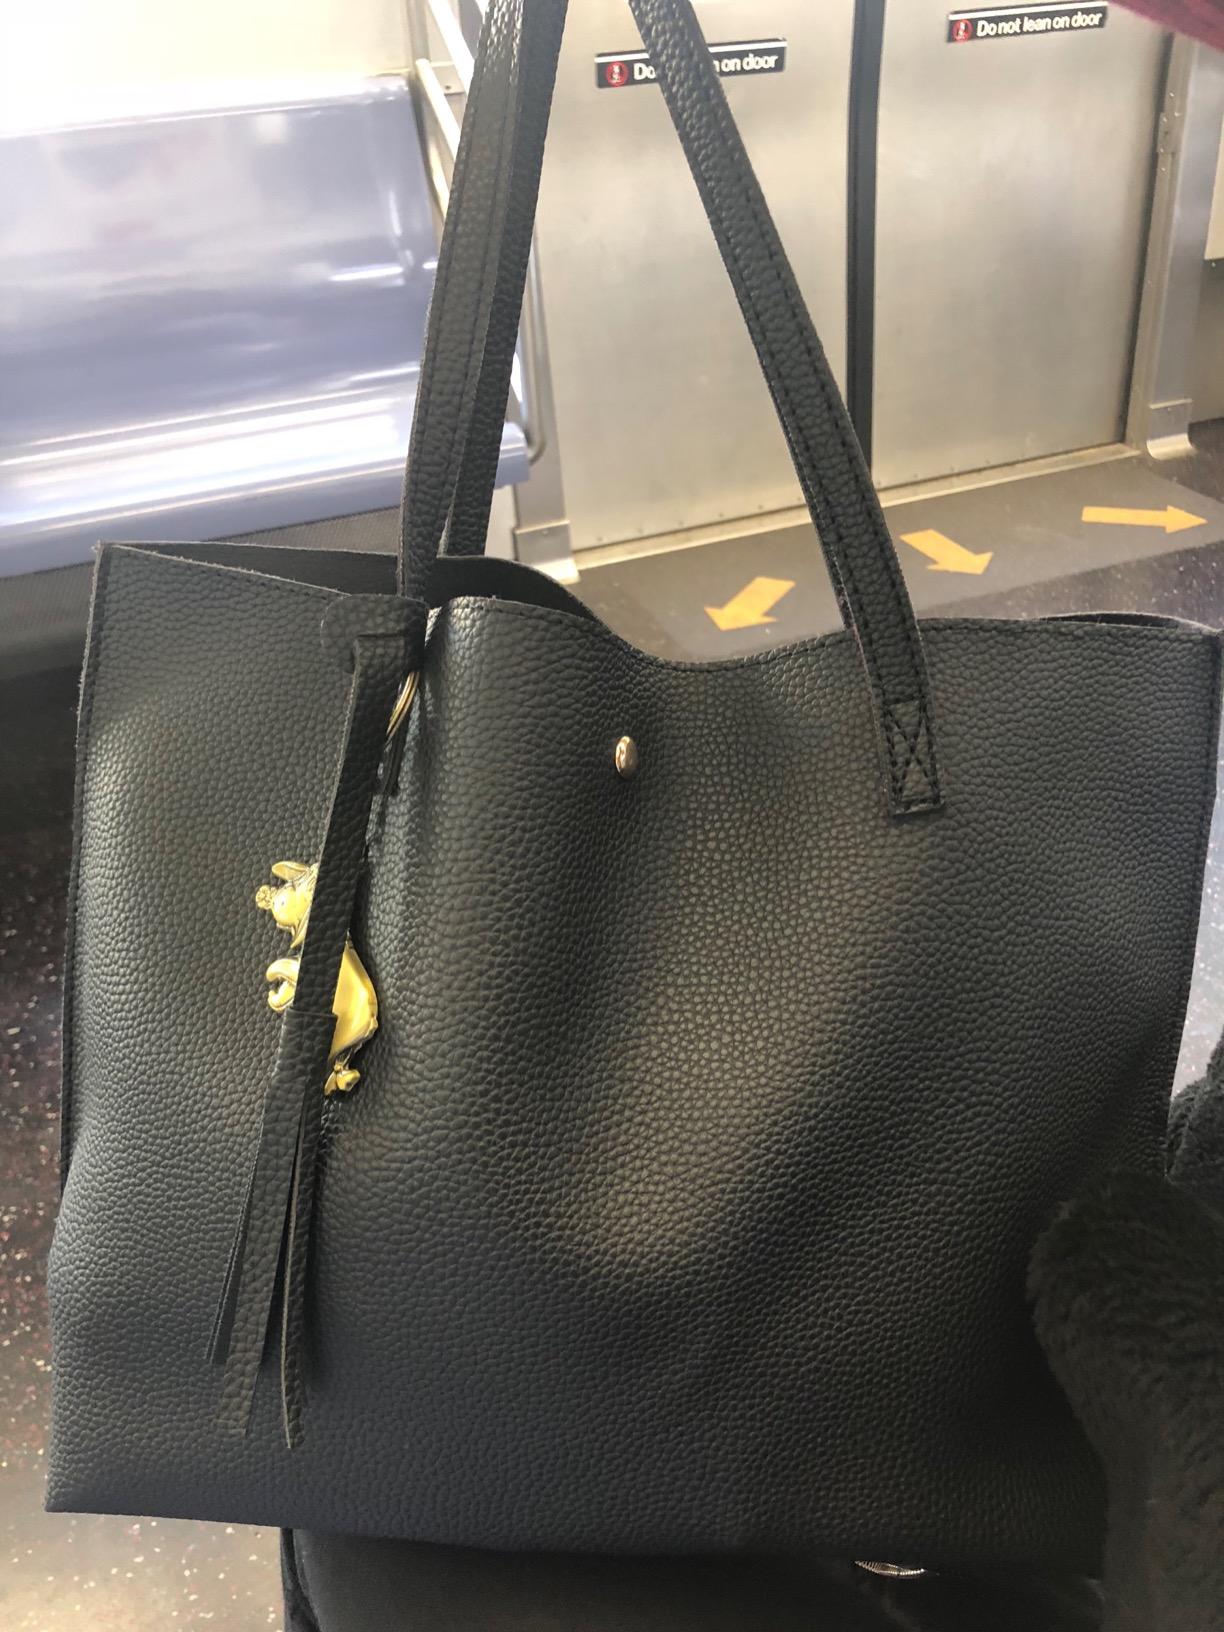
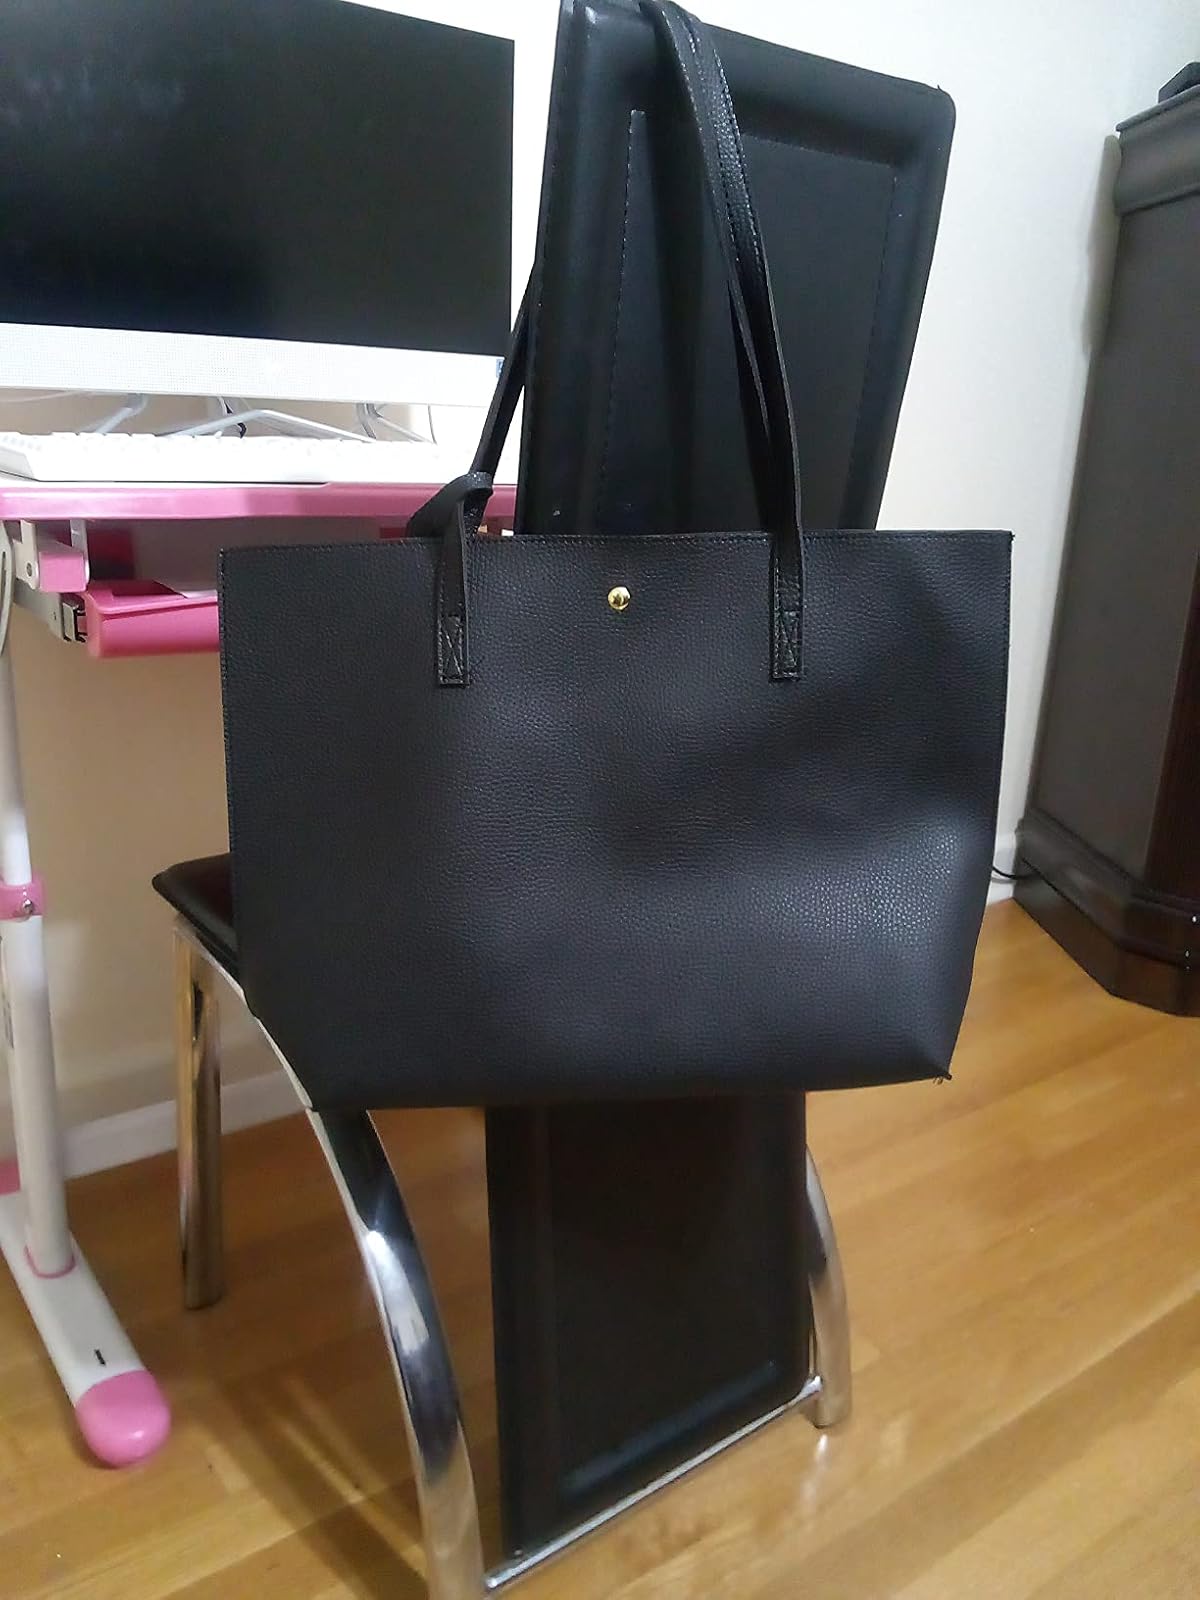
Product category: accessories_handbag
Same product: yes